Petre P. Carp

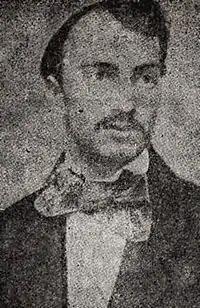
Photograph of Carp, ca. 1870

Carp returned to Moldavia in autumn, and ran in elections for the Assembly of Deputies constituency of Vaslui (1st College). He carried the vote, and, joining the conservative ("White") section of Parliament, and proceeded to reorganize the conservative movement. Carp found the new regime, as inaugurated by the Constitution of 1866, to be a good foundation stone: preserving the Constitution became a main priority of the "Whites". This period also marked Carp's first contacts with the conservative wing of Freemasonry, and, in 1868, he was initiated into the "Star of Romania" Masonic Lodge.